George E. Goodfellow

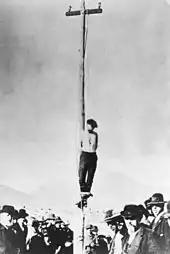
Tombstone citizens lynched John Heath (also spelled Heith) on February 22, 1884. As County Coroner, Goodfellow ruled he died of "strangulation, self-inflicted or otherwise."

On the morning of December 8, 1883, a group of five outlaw Cowboys robbed the Goldwater & Castaneda Mercantile in Bisbee, Arizona, which was rumored to be holding the $7,000 payroll for the Copper Queen Mine. But the payroll had not yet arrived, and the outlaws decided to steal whatever they could take from the safe and the employees and customers. They stole between $900 and $3,000 along with a gold watch and jewelry. In what became known as the Bisbee massacre, some of the robbers waiting outside began shooting passersby, killing four people, including a pregnant woman and her unborn child. John Heath (sometimes spelled Heith) had been a cattle rustler in Texas, but since arriving in Arizona he had served briefly as a Cochise County deputy sheriff and had also opened a saloon. When the five bandits were caught, they quickly implicated Heath as the man who had planned the hold-up. He was arrested and tried separately from the other five, who were convicted of first-degree murder and sentenced to hang.